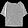
Label: Shirt